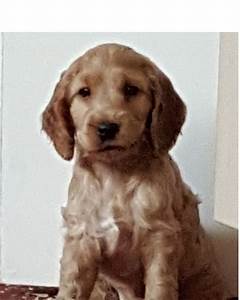
Label: dog